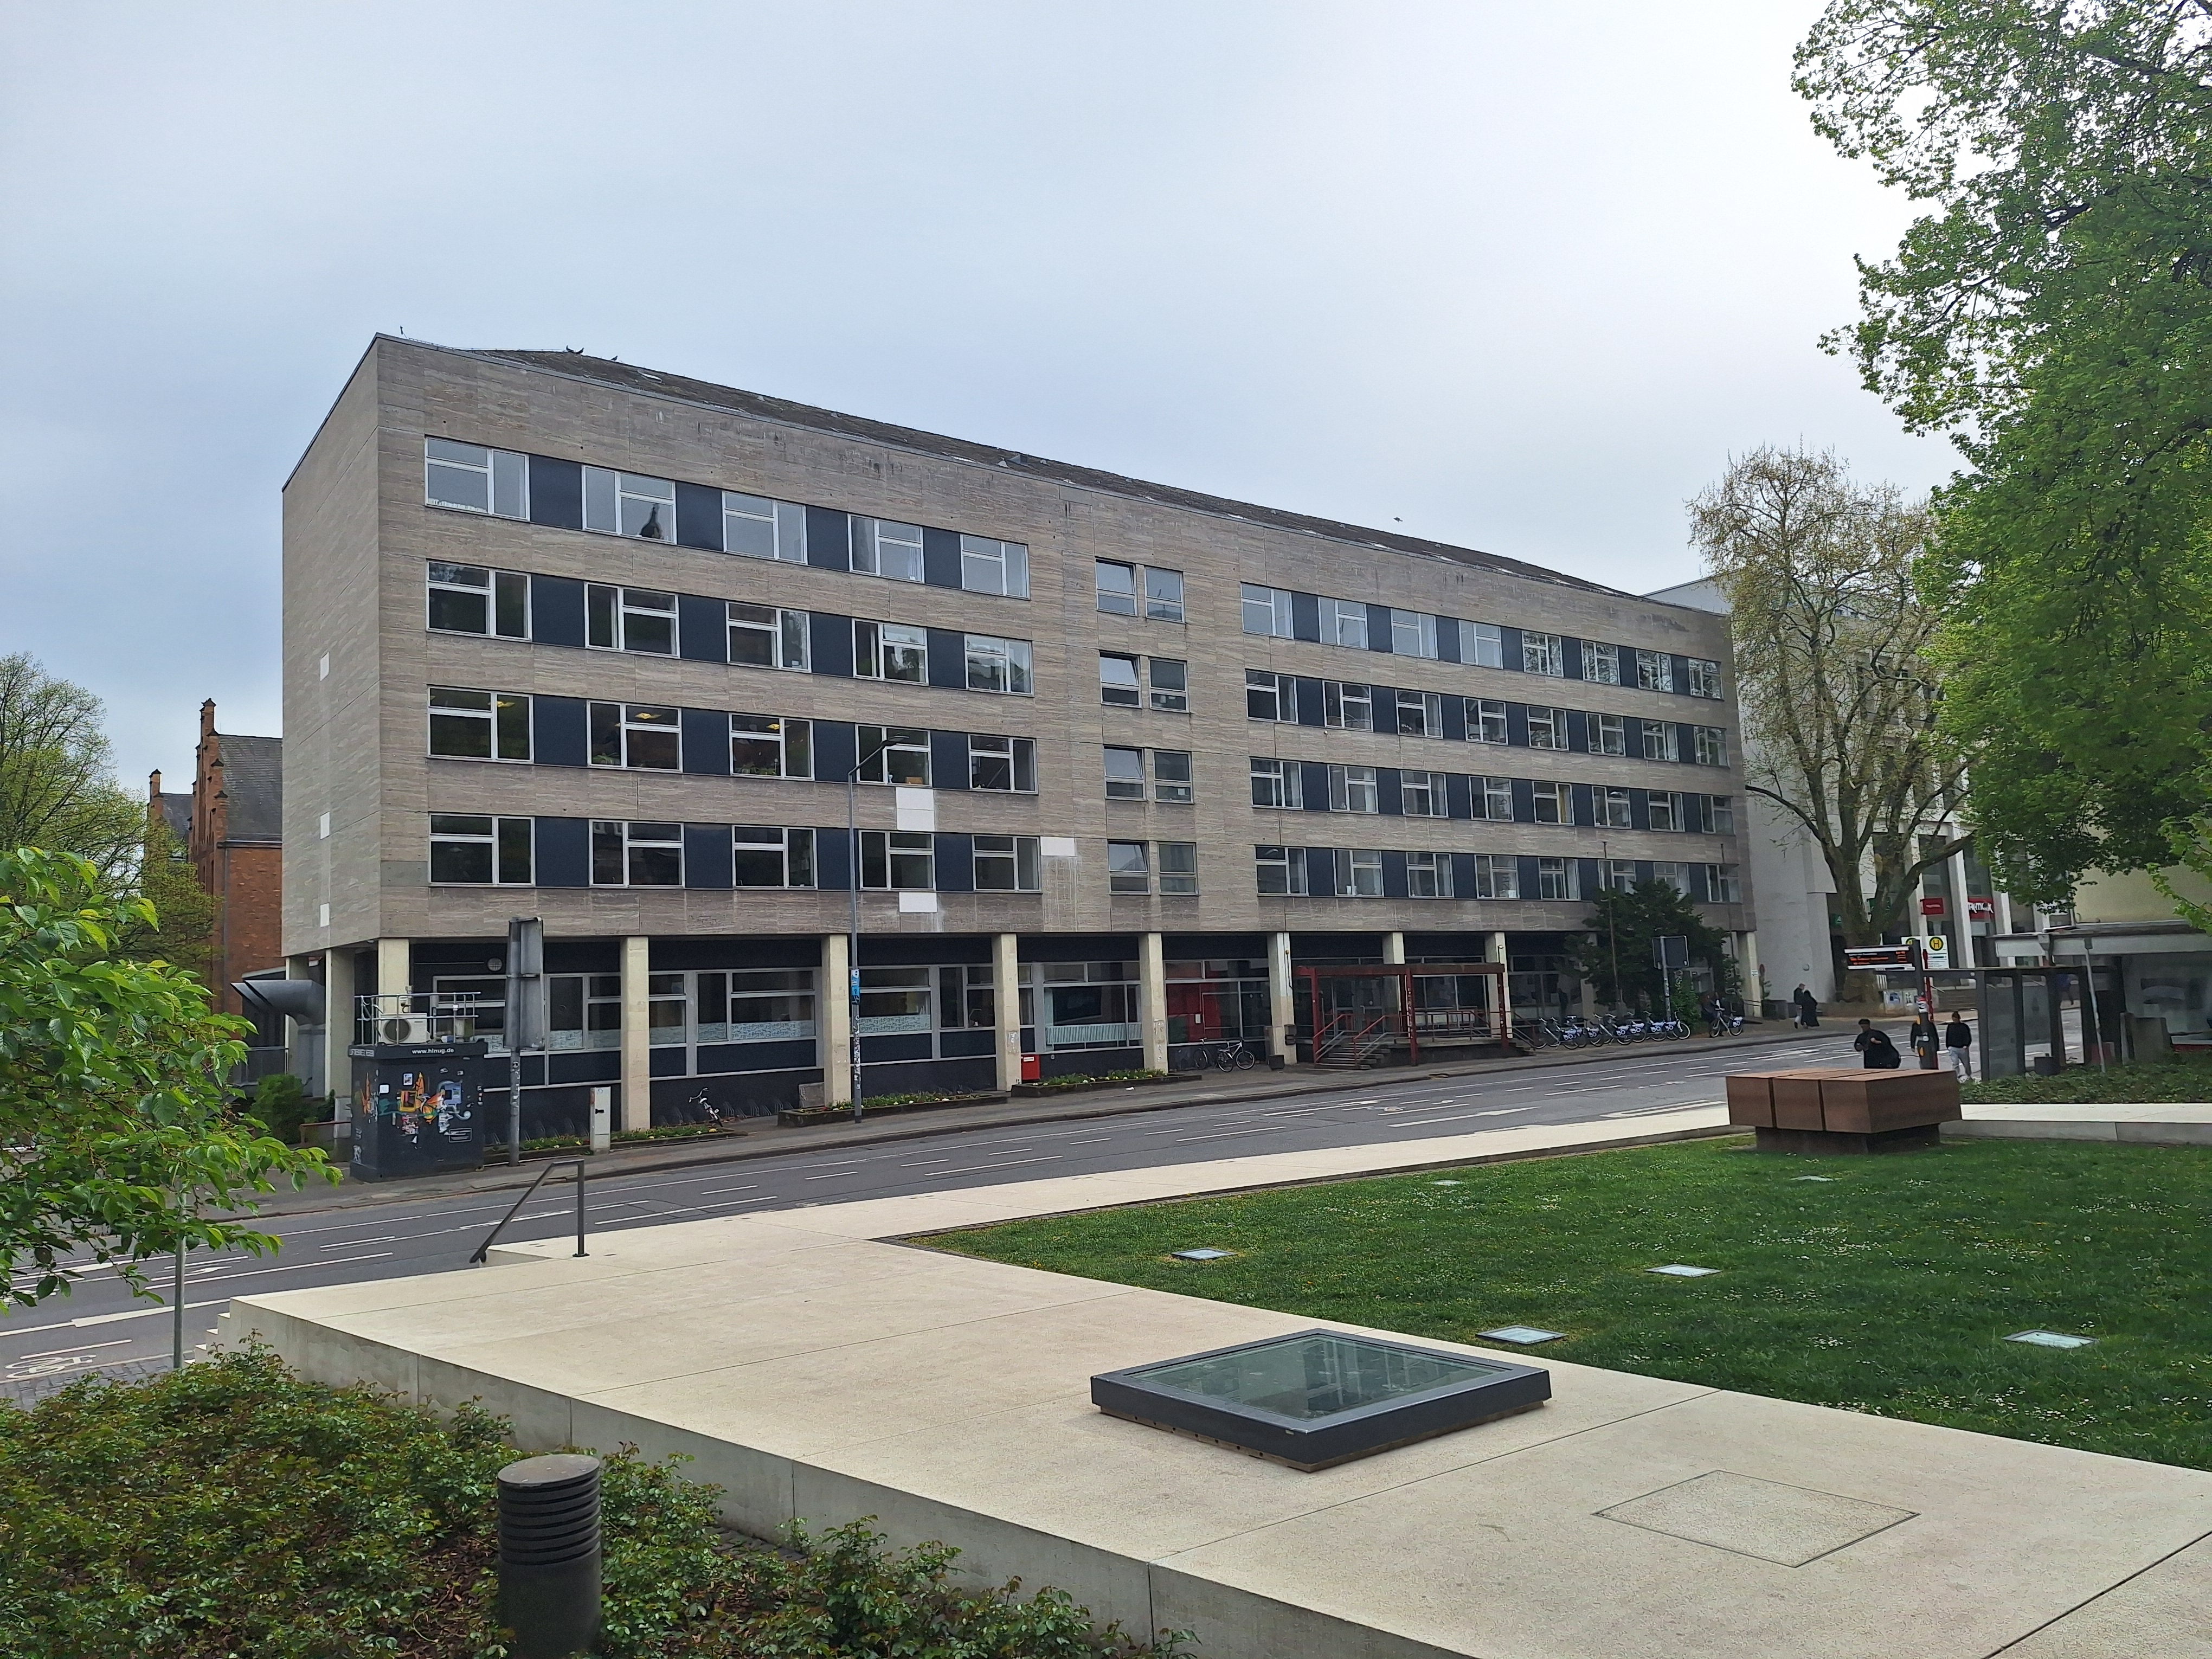
Building: Universitätsstraße 6